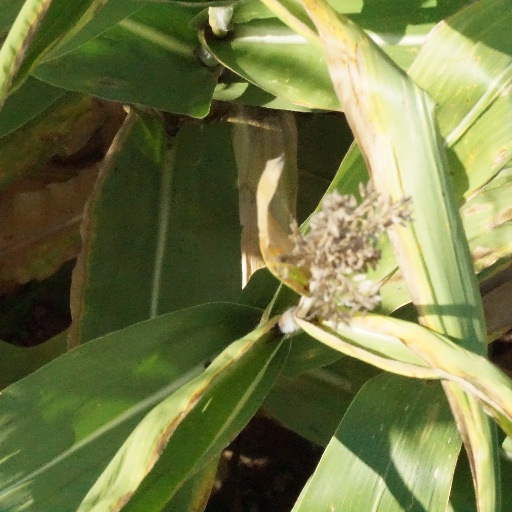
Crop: maize; corn